Beyond the Call

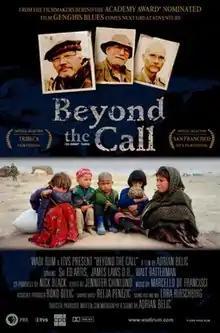

Beyond the Call is a 2006 documentary film about three middle-aged men who are former soldiers and modern-day knights. They travel the world delivering life-saving humanitarian aid directly into the hands of civilians and doctors in some of the most dangerous places on Earth, the front lines of war. It is the directorial debut of Adrian Belic.